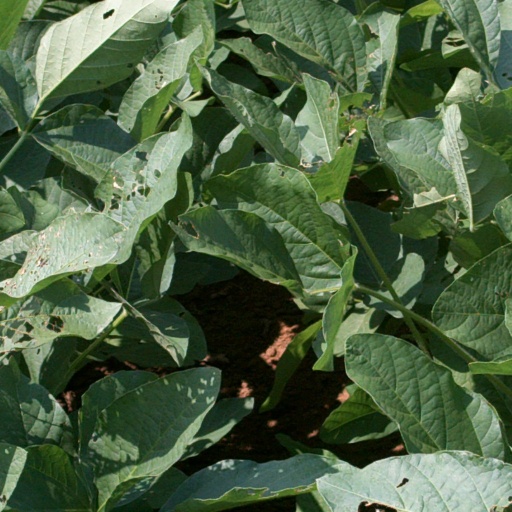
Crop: soybean